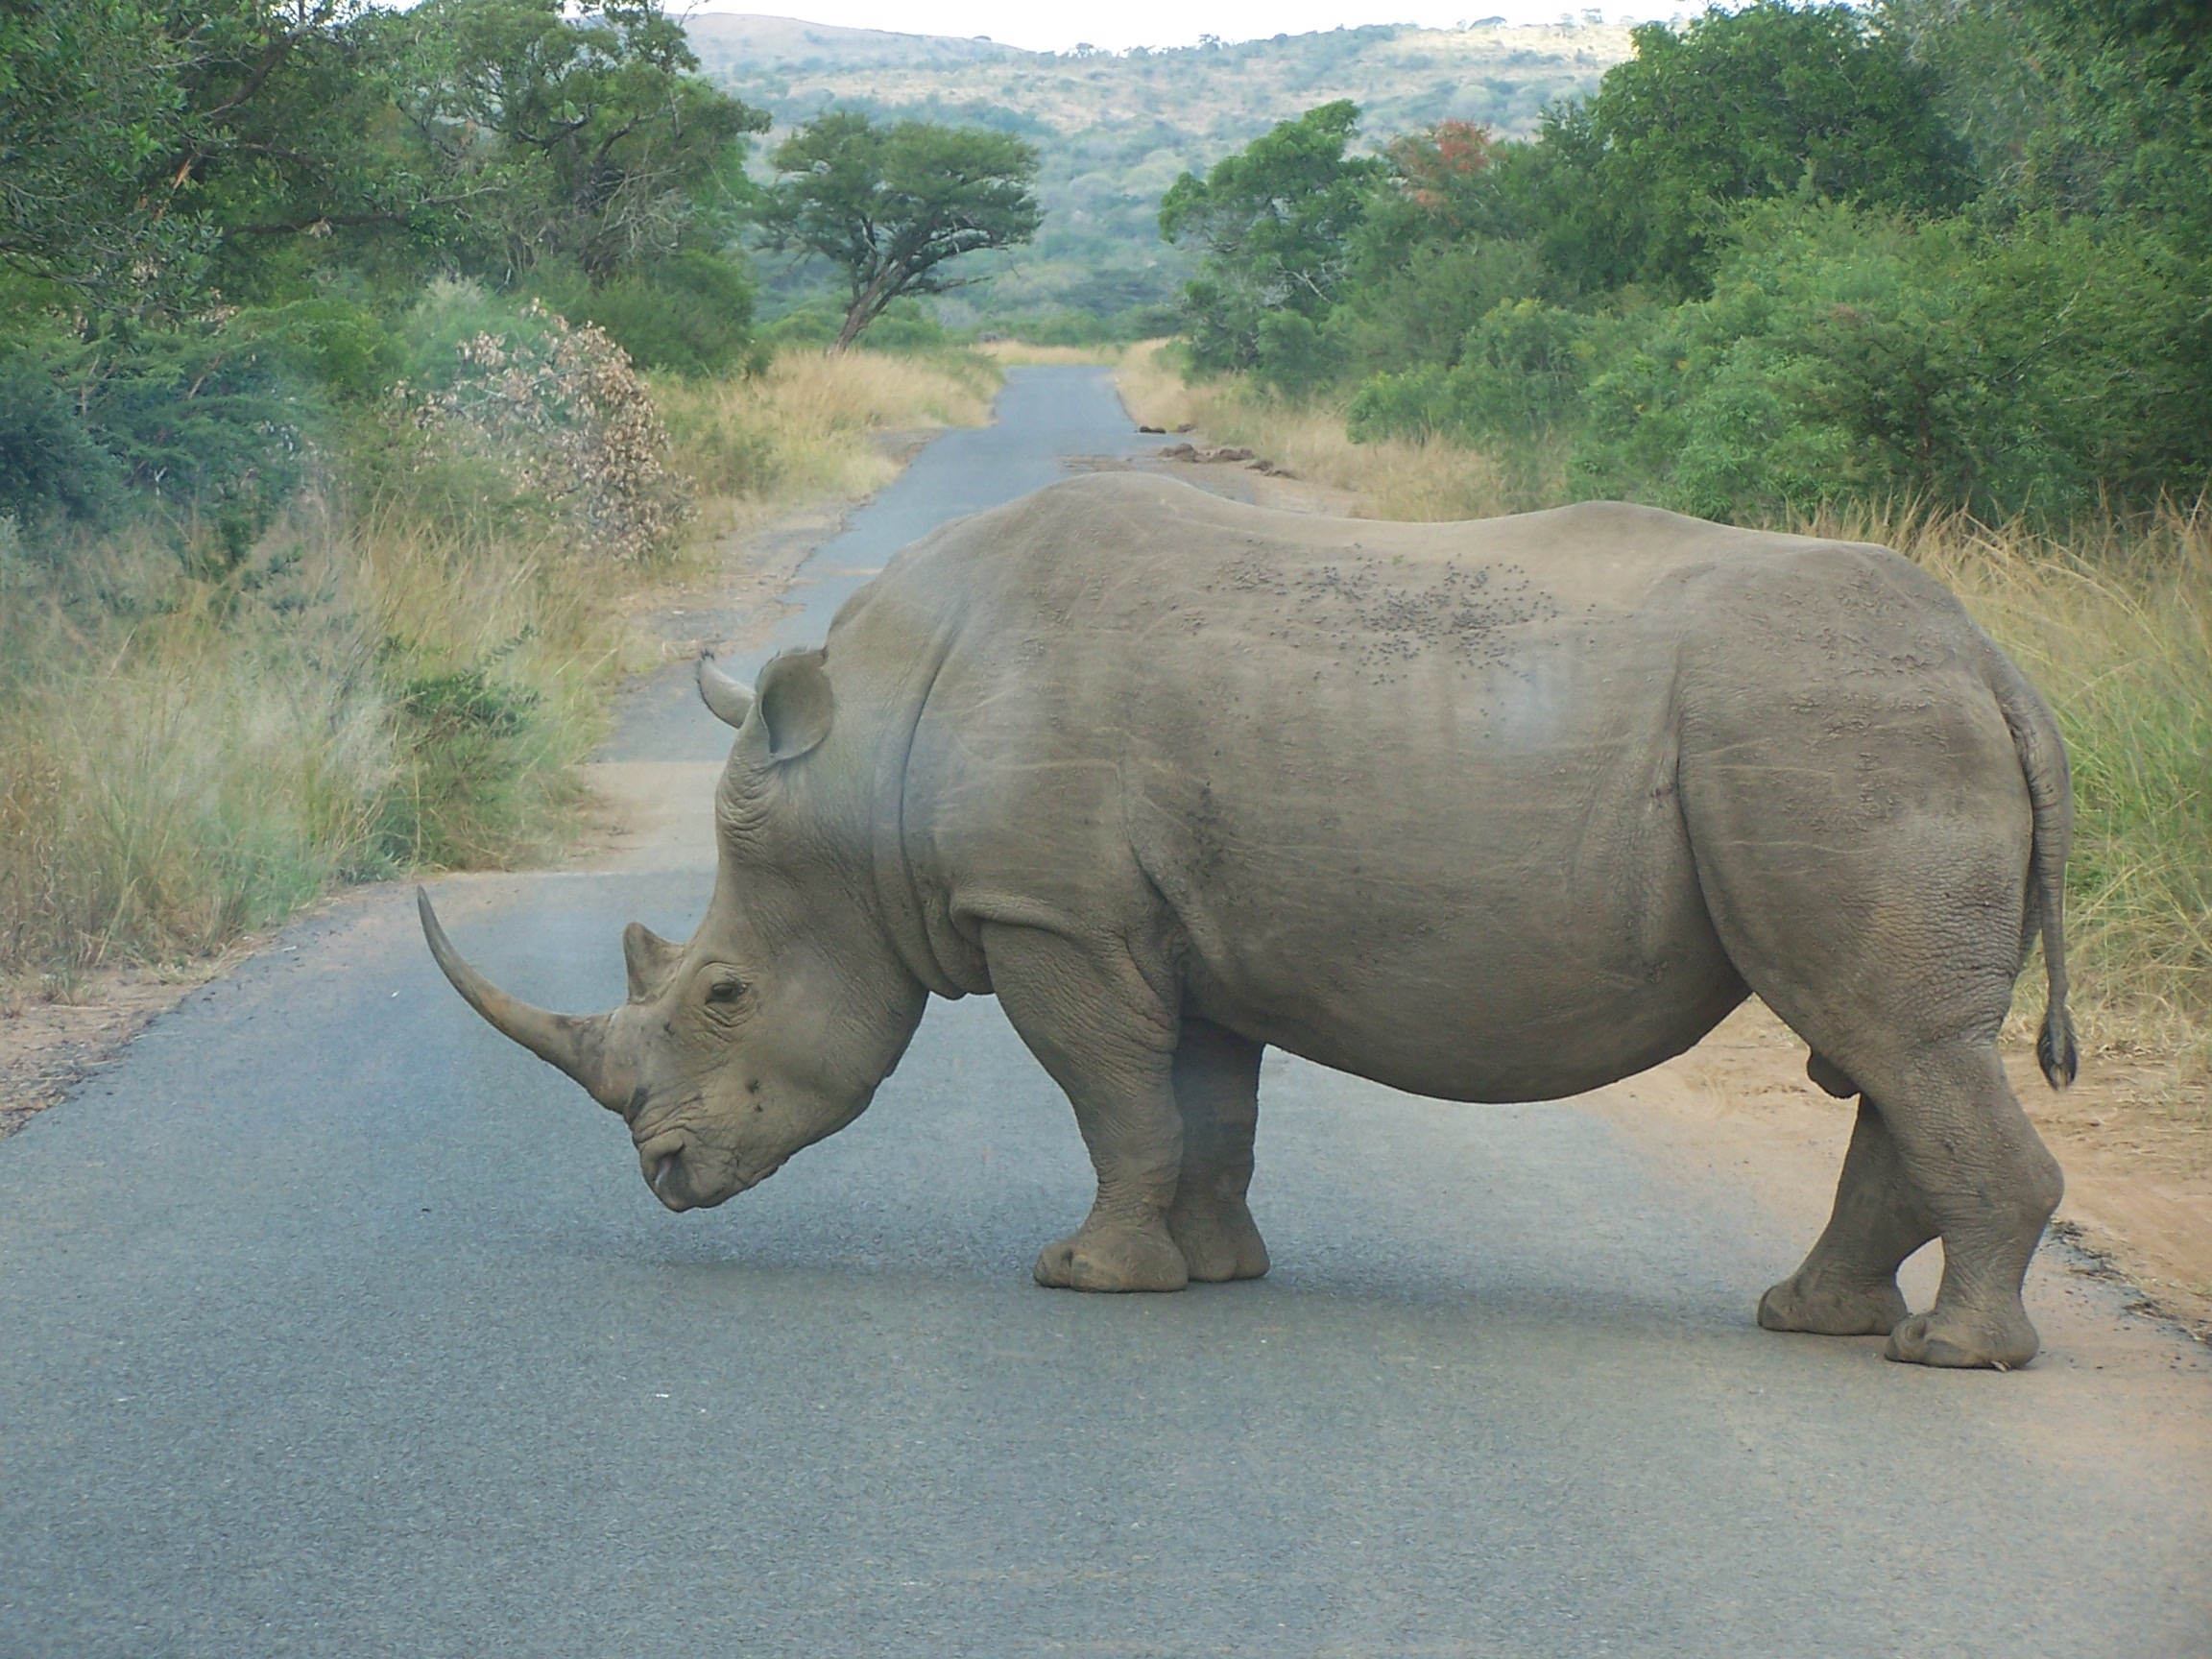
wildlife, zoo, africa, mammal, fauna, rhino, rhinoceros, safari, south africa, indian elephant